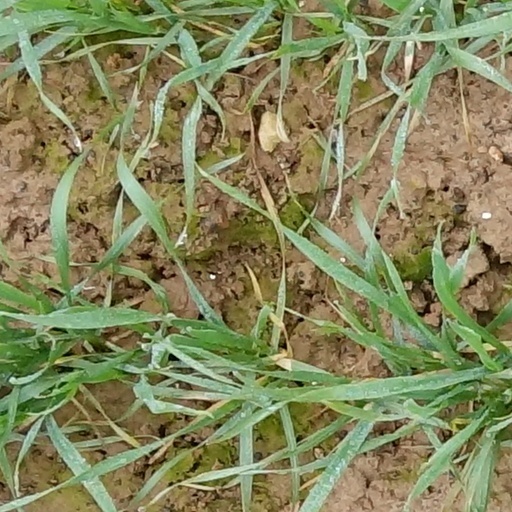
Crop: wheat